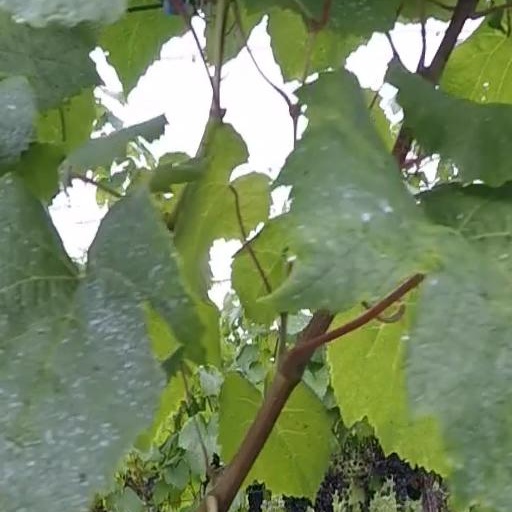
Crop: grape